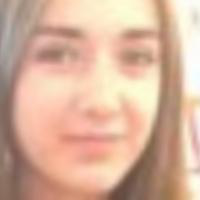
Age group: age 11-20